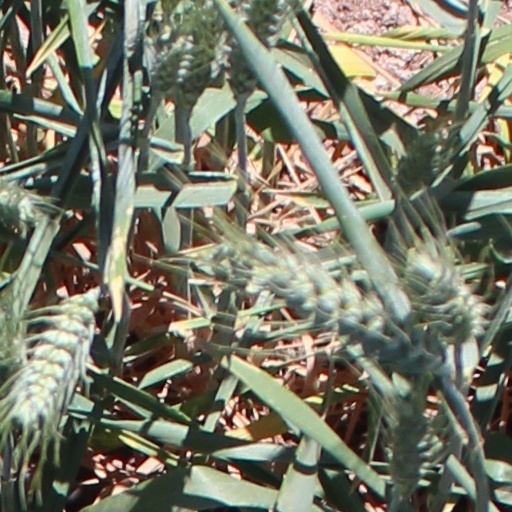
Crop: wheat